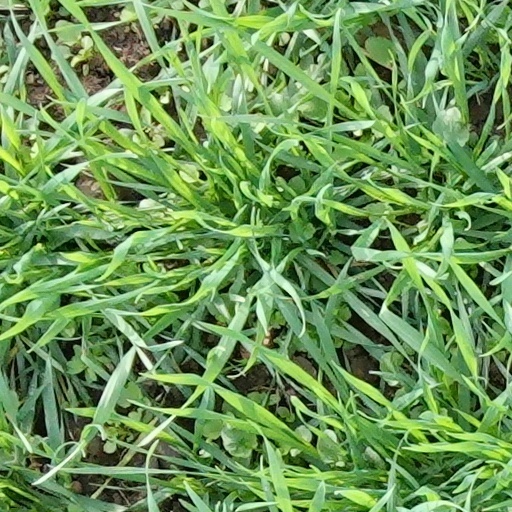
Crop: wheat